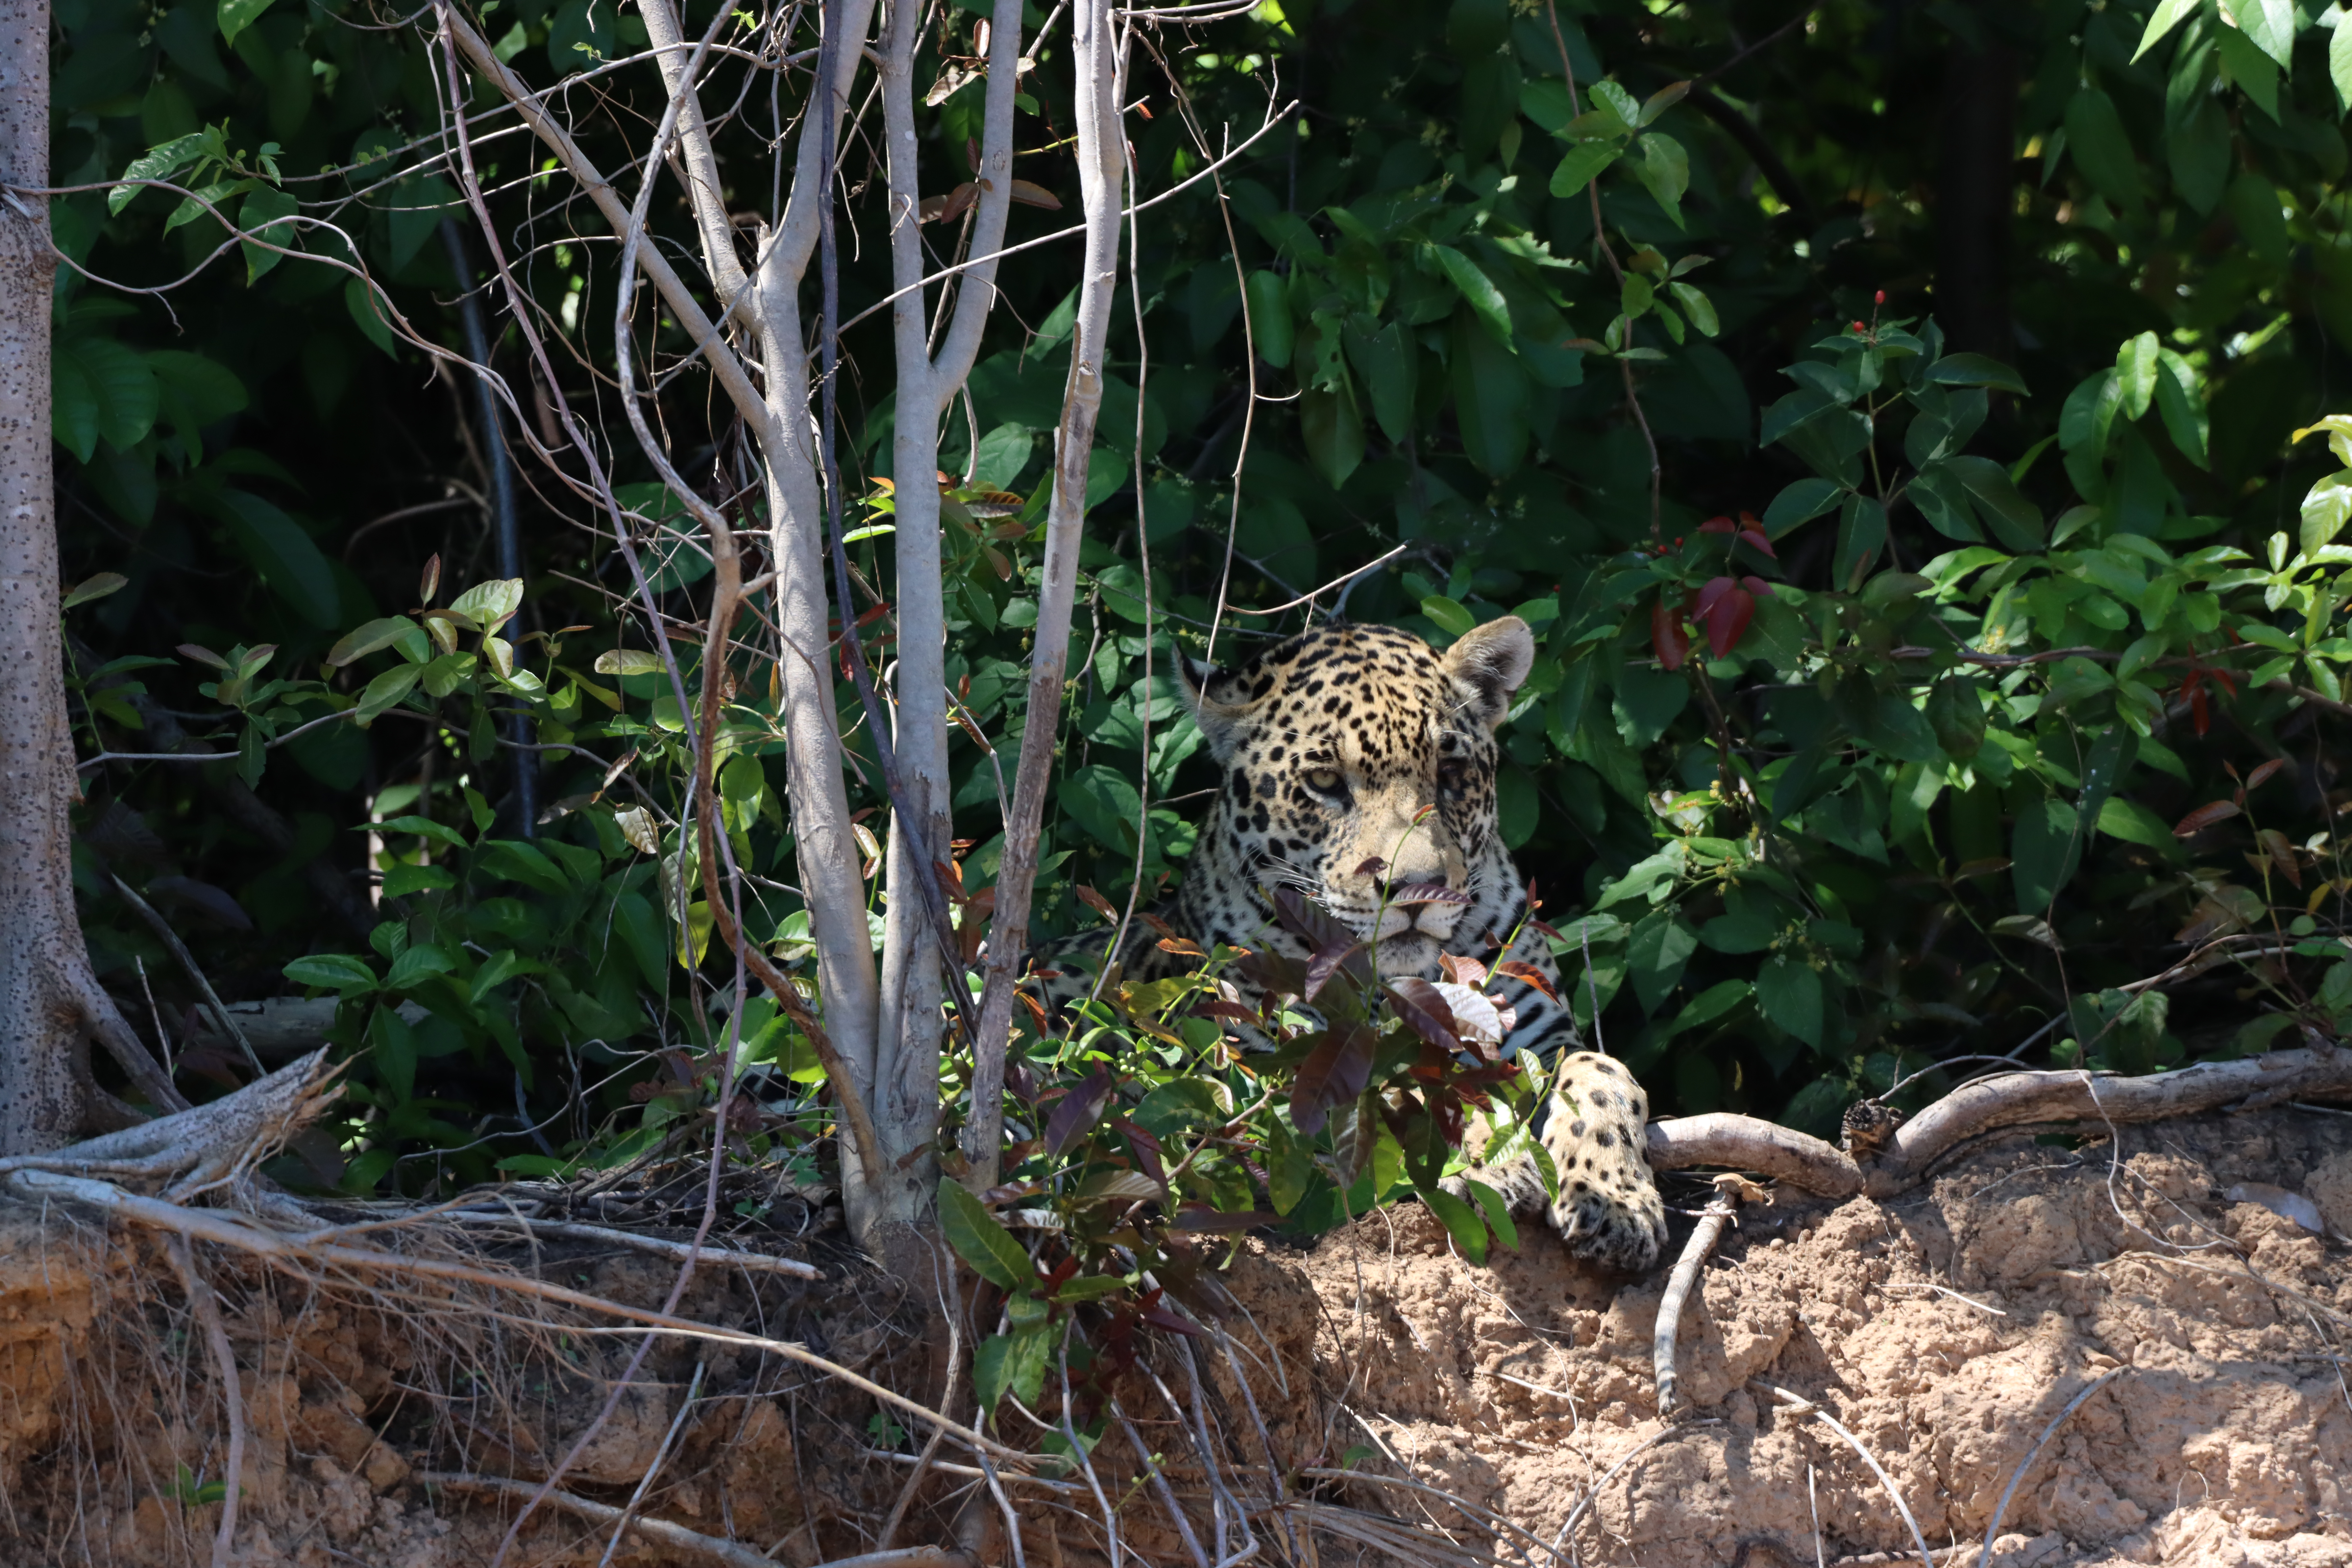
Jaguar: Lua